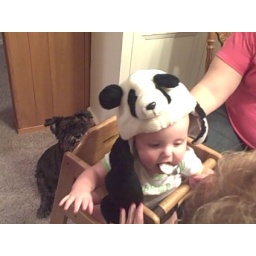
A boy in his bear hat